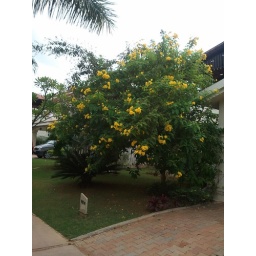
Reminded me of a tree in our house at Sea Sands